Caitlin Glass

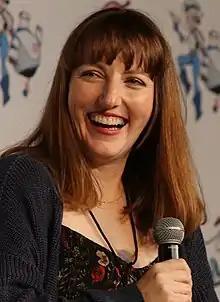
Glass at GalaxyCon Minneapolis in 2019

Caitlin Tiffany Glass (born November 16, 1981) is an American voice actress, dubbing director, and script writer who provides voices for English versions of Japanese anime series and video games.